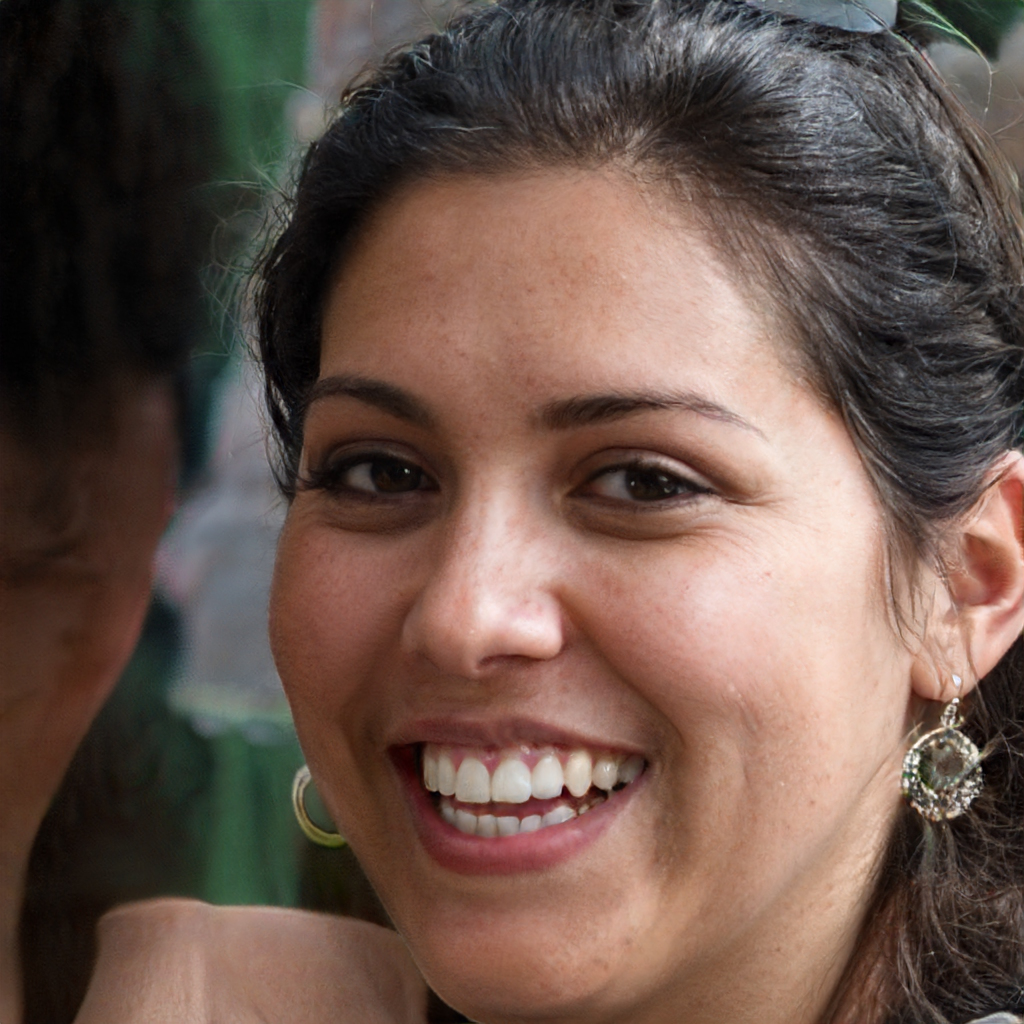
Label: Colored